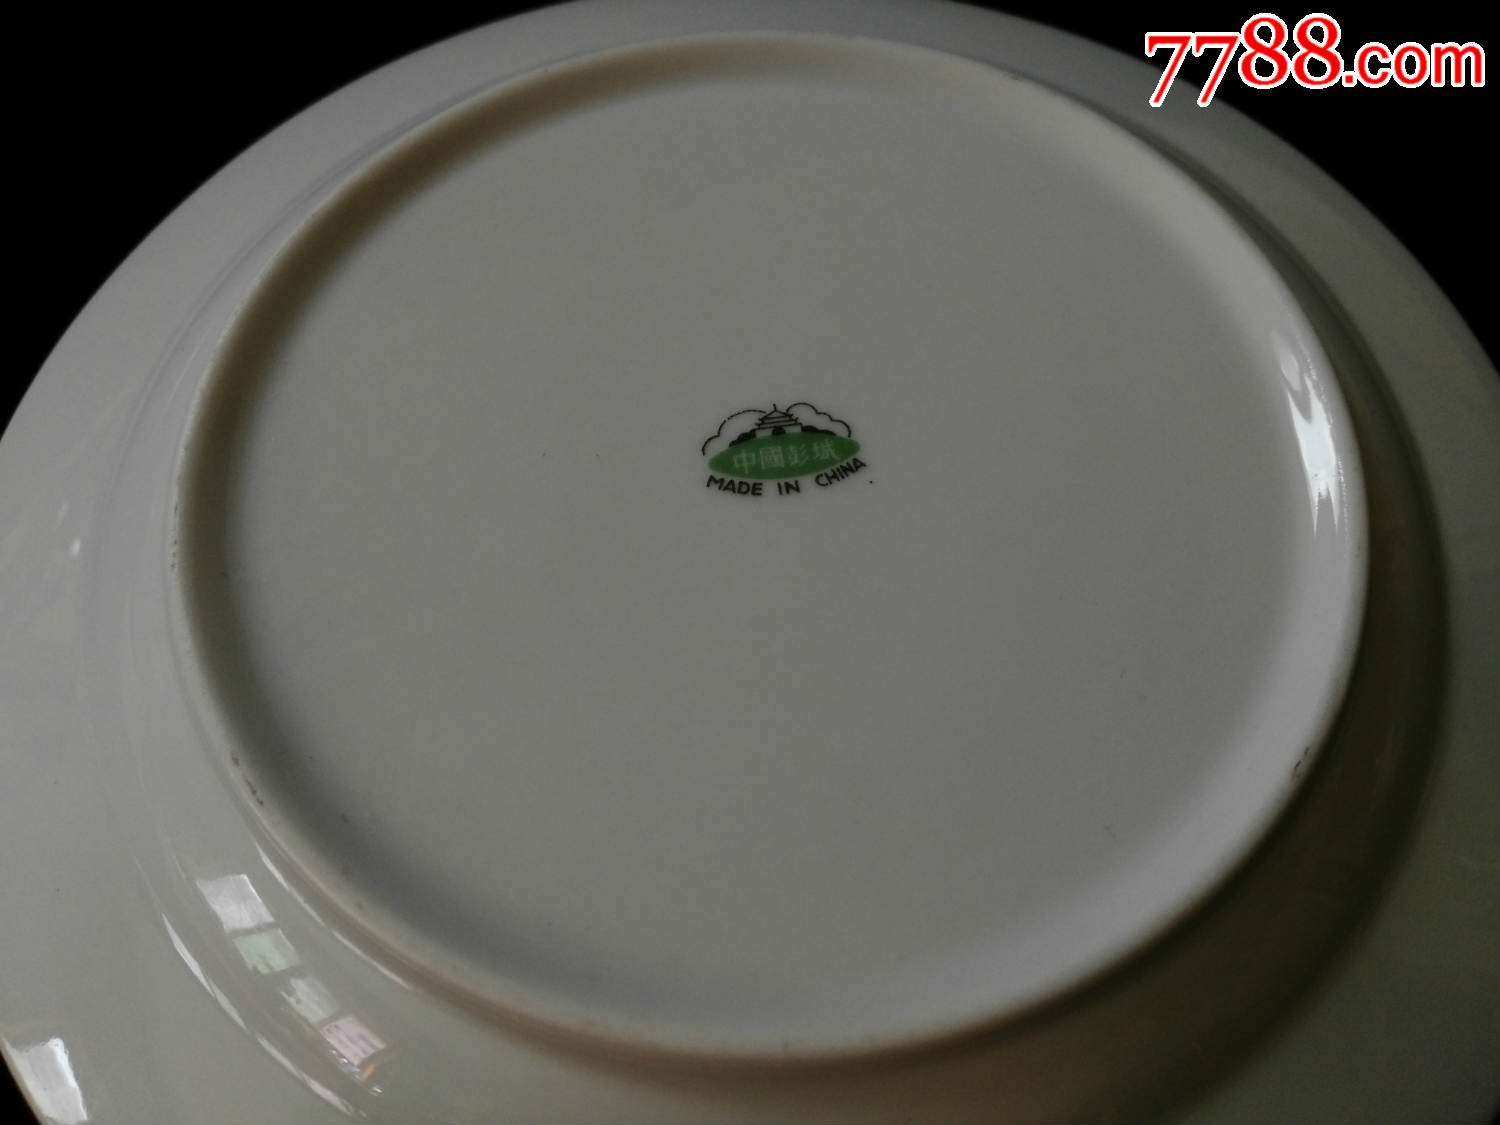
Label: trash